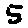
Label: 5